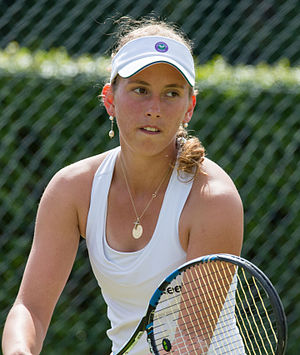
Elise Mertens
Elise Mertens, juni 2015